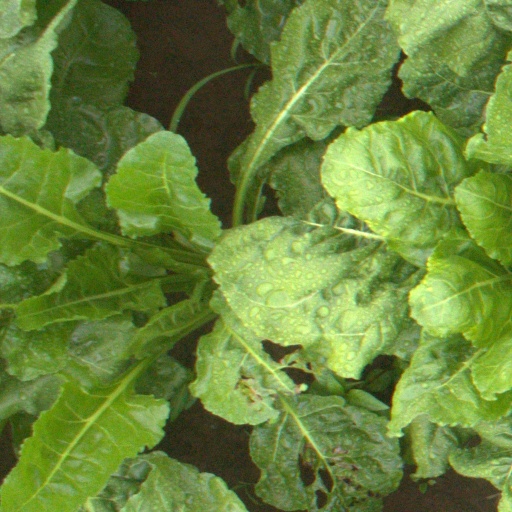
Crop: sugar beet